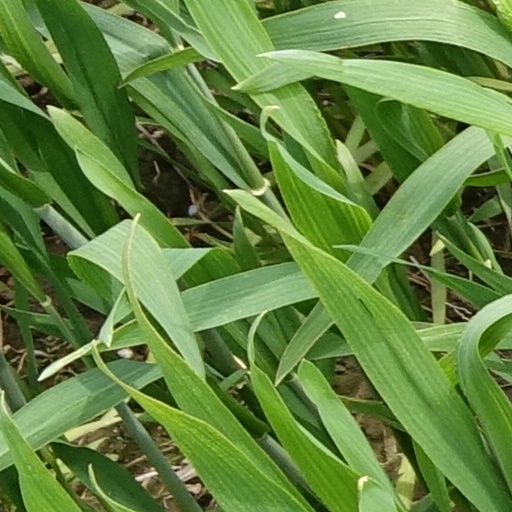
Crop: wheat